Slaley Hall

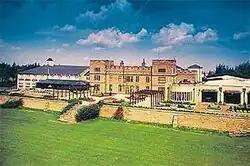
View of Slaley Hall

Slaley Hall is a country house near the village of Slaley and near to the Derwent reservoir. It was built as a hunting and shooting lodge by the Hunting family between 1912-1914. It was then bought by Major Jonathan Lee (Jack) Priestman and Christine Priestman nee Long (formerly of Shotley Park, Shotley Bridge) in 1947. After Mrs Priestman’s death in the mid eighties it was sold and vastly expanded and developed into a hotel and golf resort by local developers Seamus O'Carroll and John Rourke. Slaley hosted The Great North Open between 1996 and 2002. It is surrounded by 1000 acres (4 km) of Northumberland forest and moorland. It also hosts Weddings, Anniversaries, Parties and Business events in the hotel run by the QHotels Group.